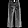
Label: Trouser